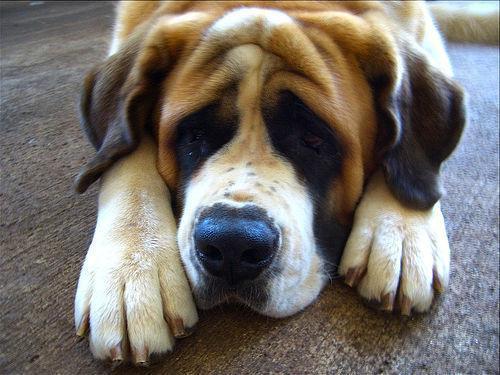
Saint_Bernard